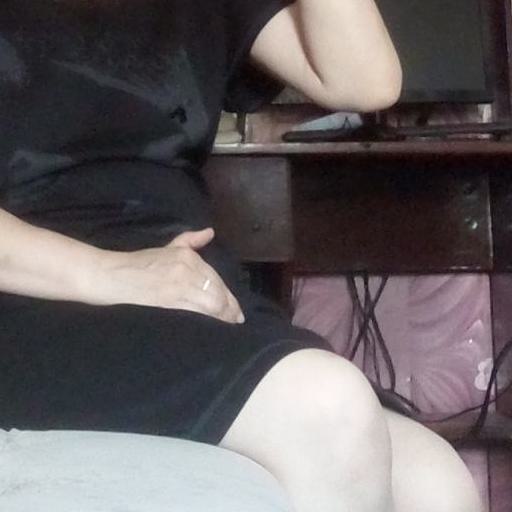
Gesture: no_gesture